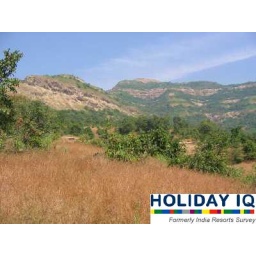
Golden grass around Mulshi lake before rains